Boeing KB-29 Superfortress

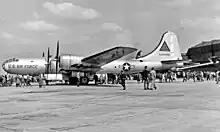
KB-29P tanker of 420th Air Refueling Squadron based at RAF Sculthorpe Norfolk in 1956

In an effort to improve on the probe-and-drogue system, Boeing developed a rigid flying boom system, which was first used on the KB-29P. The boom was mounted on the aftmost end of the KB-29P, and used a V-tail-like set of control surfaces for stabilization at its far end. With the V-tail-style surfaces, still used on most USAF tanker aircraft in the 21st century, the boom could be manoeuvered by the operator. The flying boom system was selected by SAC as the preferred method for refuelling their bombers and, because of the massive size attained by SAC, it became the most common method for in-flight refueling in the USAF and was used on KC-97s and also on modern tankers such as the KC-135 Stratotanker, the KC-10 Extender, and the KC-46 Pegasus. The KB-29P was operated by 420th Air Refueling Squadron based at RAF Sculthorpe Norfolk during the mid-1950s. From 1954 to 1957, the 407th Air Refueling Squadron was based at Great Falls Air Force Base. Later the base name was changed to Malmstrom Air Force Base.